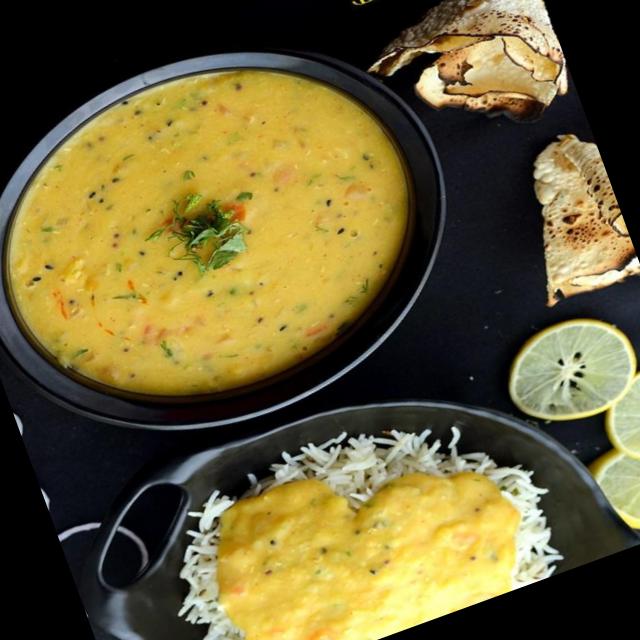
Dish: dal_makhani